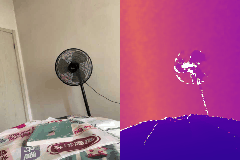
Label: book